Air India FC

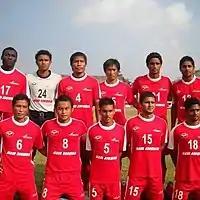
Air India team line-up in 2010

Founded in 1952 in Bombay, Air India Football Club is one of the oldest institutional sides in the country. Since then, they became affiliated with Western India Football Association (WIFA). Though never considered as frontrunners in the I-League, the Mumbai-based club has often proved to be a thorn in the flesh for many top sides.